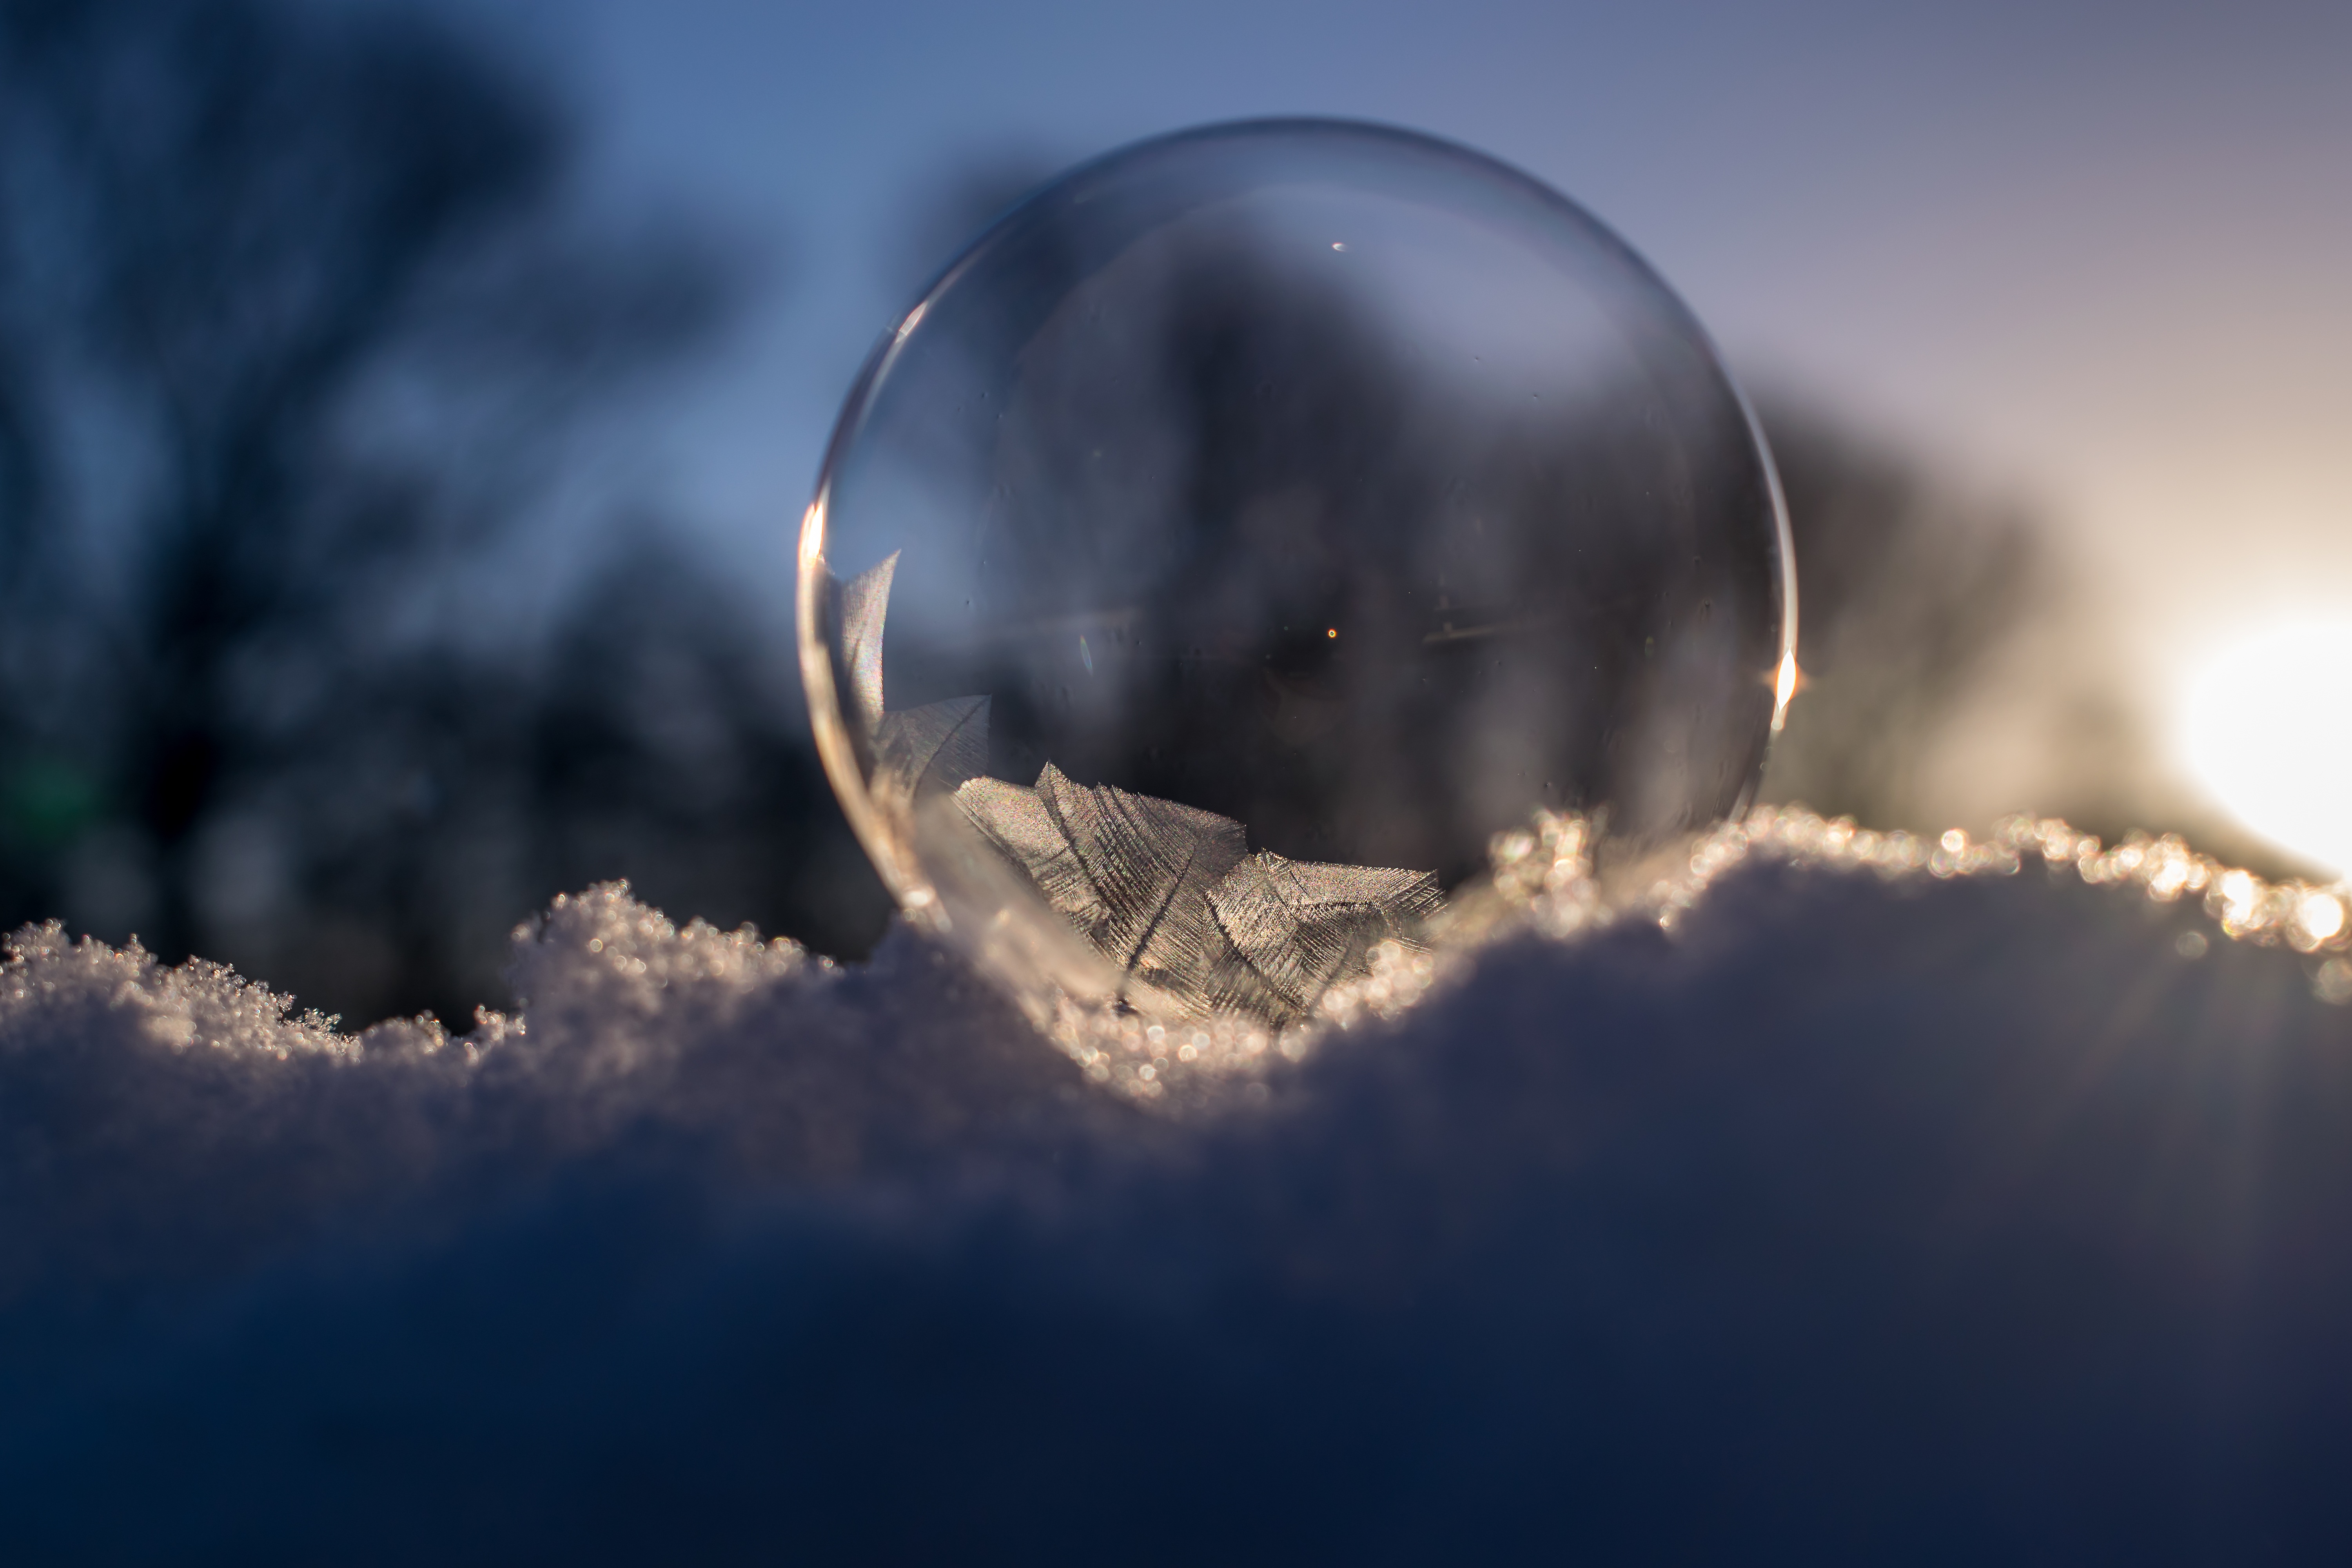
landscape, nature, snow, cold, winter, light, cloud, sky, sun, sunrise, photography, sunlight, morning, frost, atmosphere, ice, orange, reflection, darkness, freeze, frozen, blue, yellow, moon, bubble, outer space, close up, gold, icy, ball, magic, soap bubble, magical, wintry, winter magic, crystalline, back light, macro photography, eiskristalle, crystals, spherical, ice cold, hardest, astronomical object, spherical shape, the winter's tale, frozen bubble, atmospheric phenomenon, atmosphere of earth, computer wallpaper, frost blister, ice bag, frost globe, icy cold